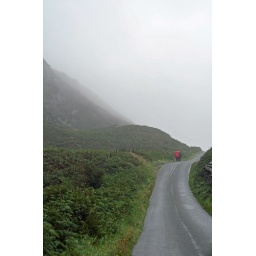
I captured these brave souls by hanging out of the car window :-)